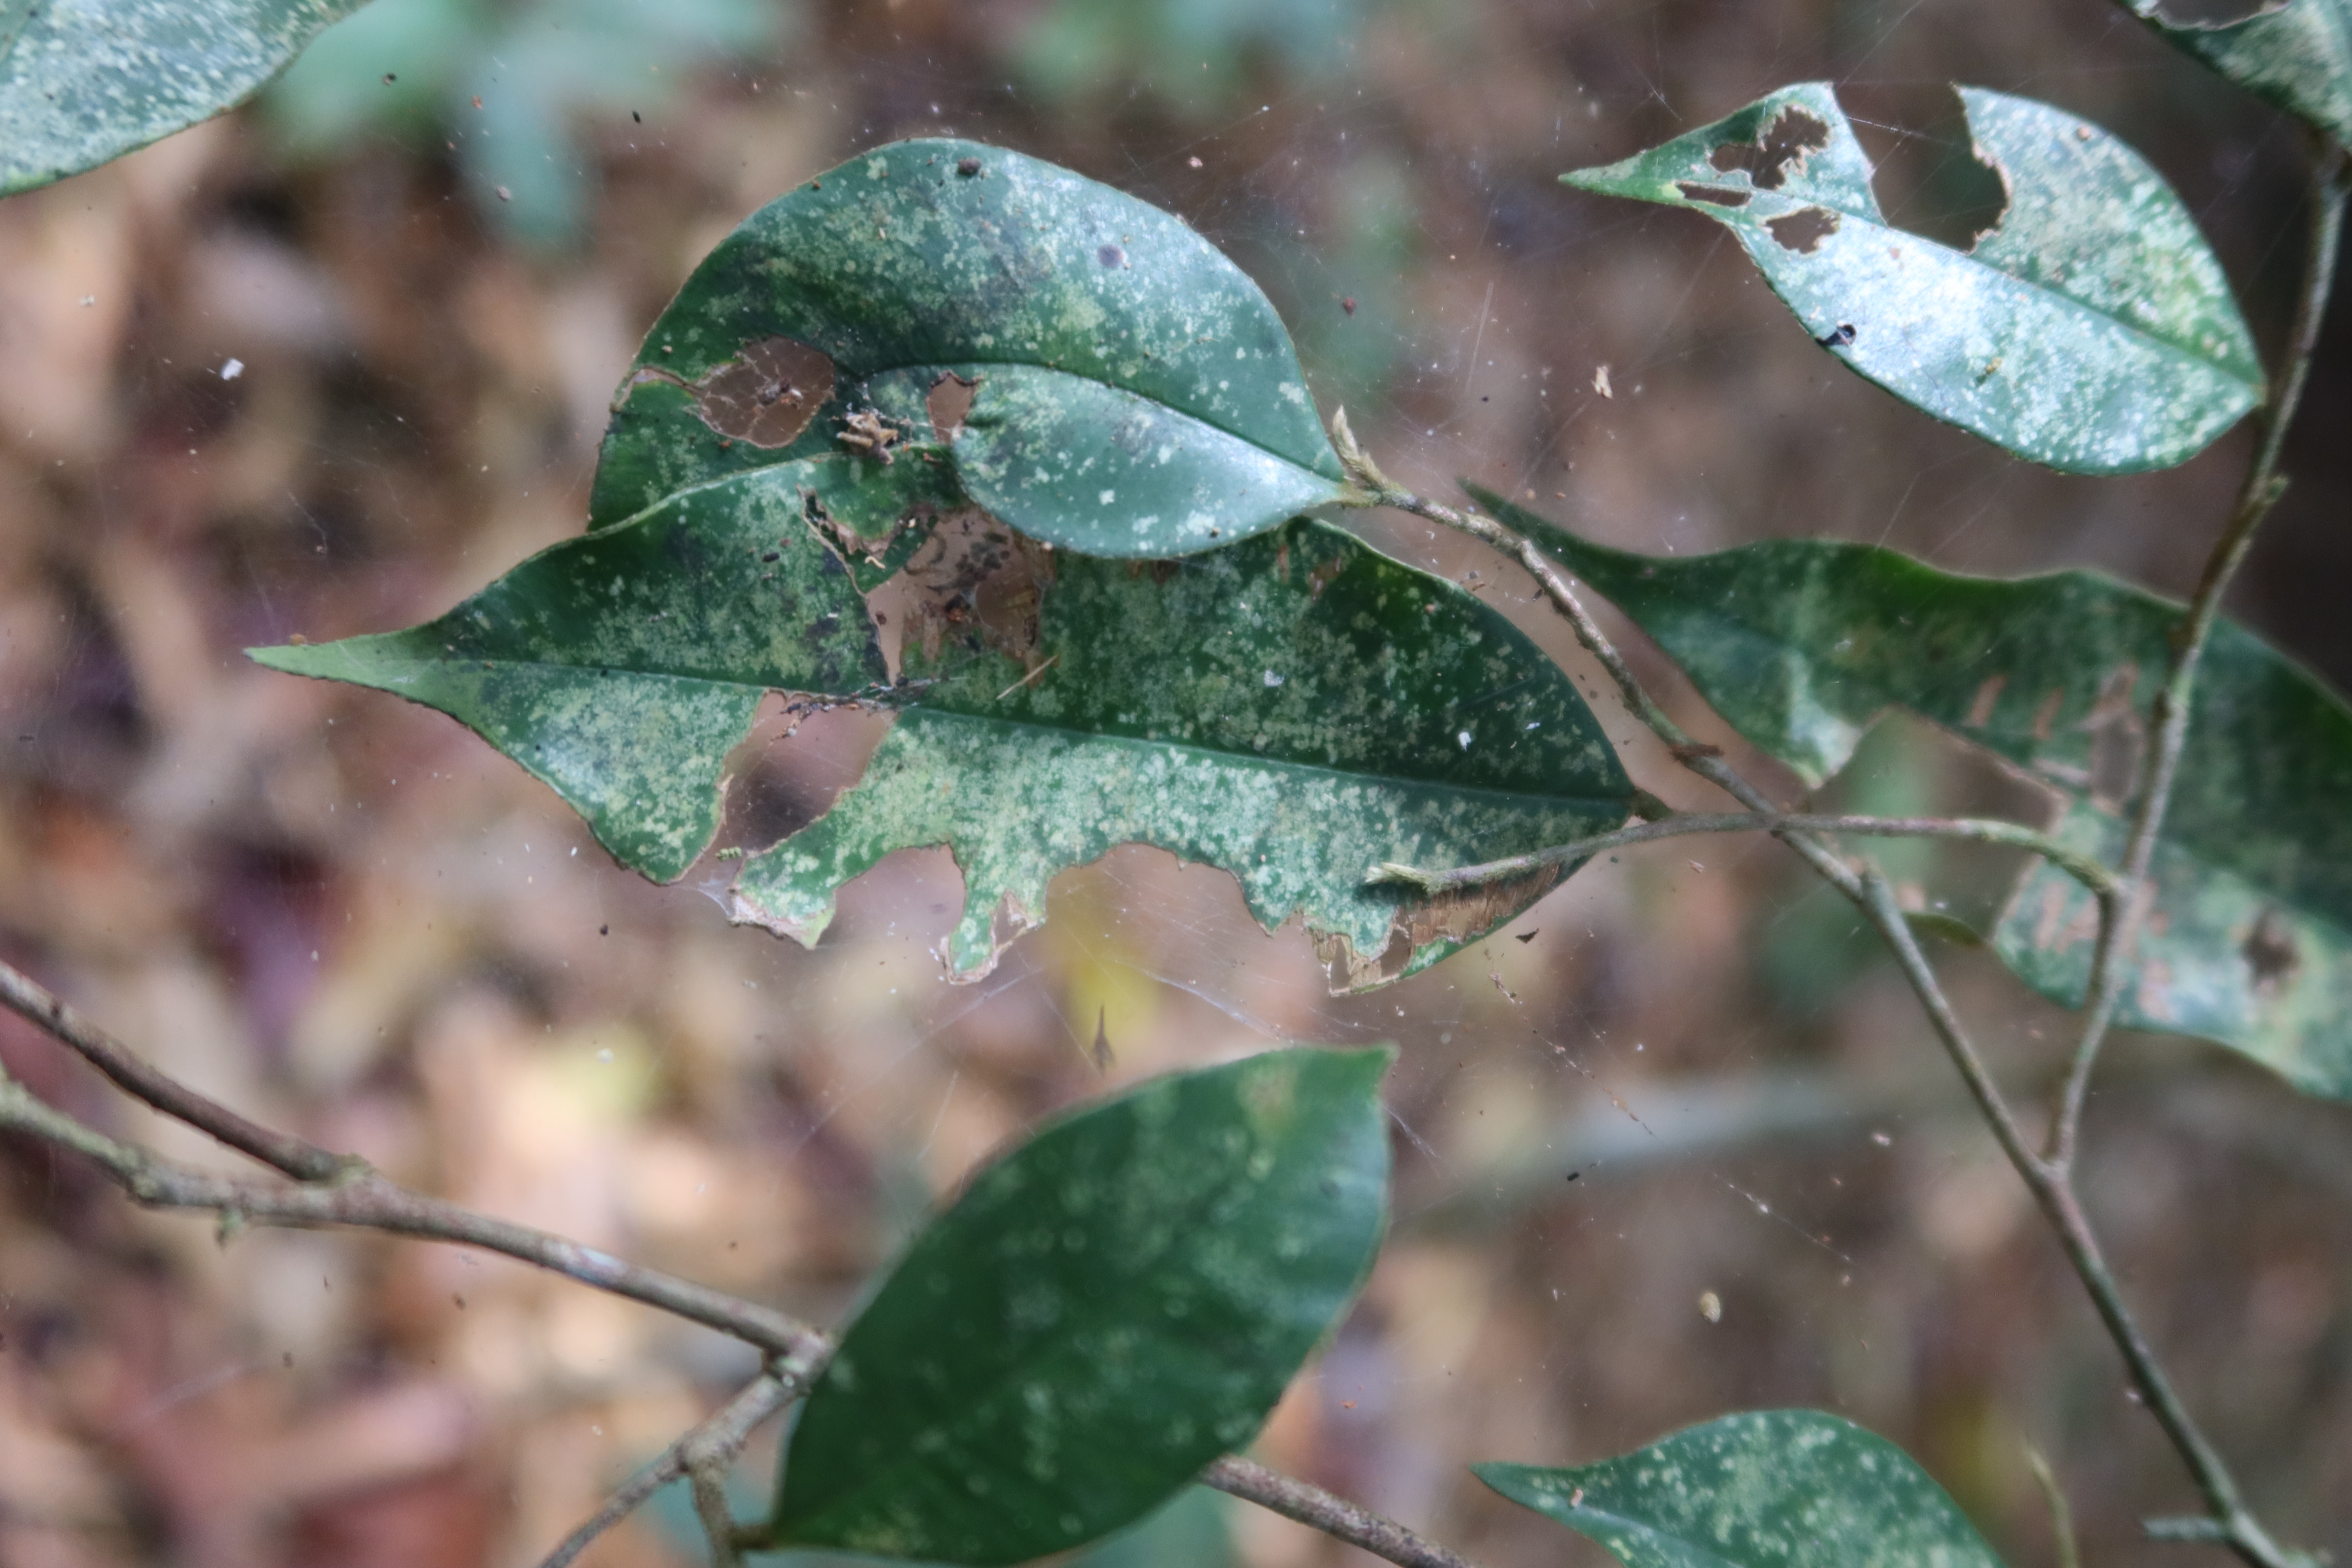
Label: Spiders